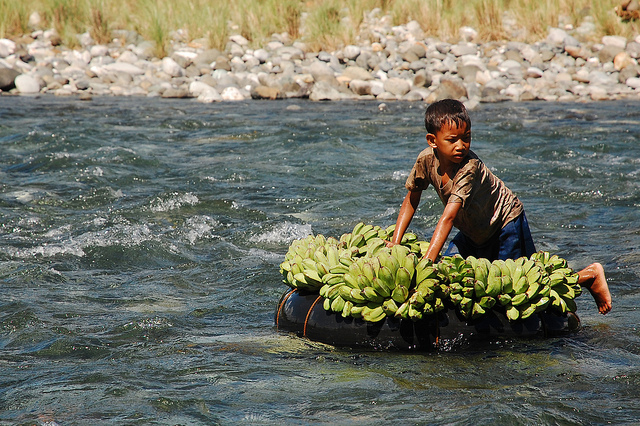
user: Given an image and a question. Answer the question in a short answer. Question: Is this a river creek stream or lake? Short Answer:
assistant: river